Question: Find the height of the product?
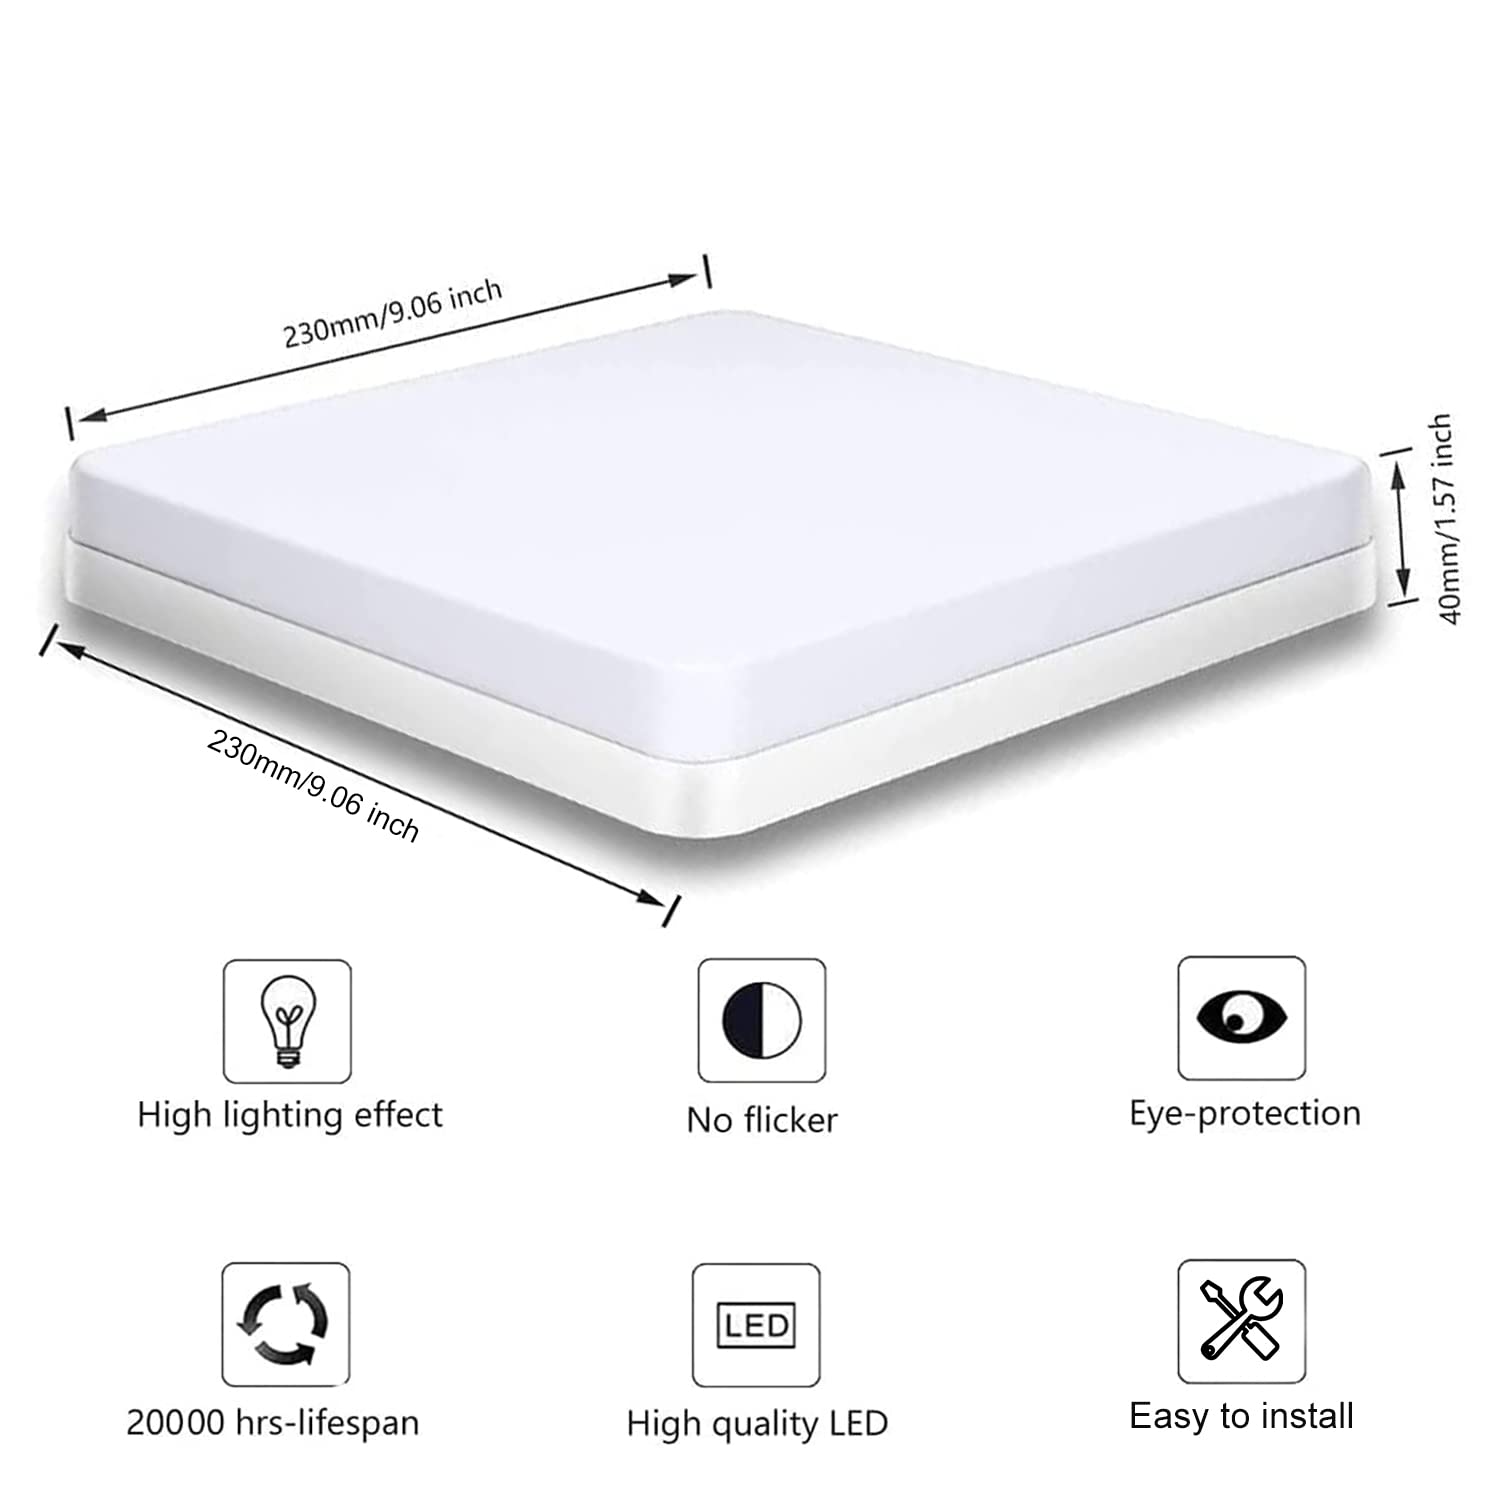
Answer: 40.0 millimetre